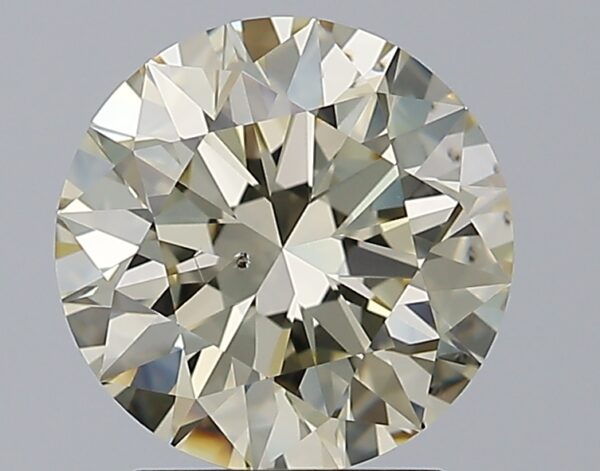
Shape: round
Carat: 2.5
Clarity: SI1
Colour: Q-R
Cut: EX
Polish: EX
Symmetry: EX
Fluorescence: M
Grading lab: GIA
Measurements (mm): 8.65 x 8.71 x 5.42